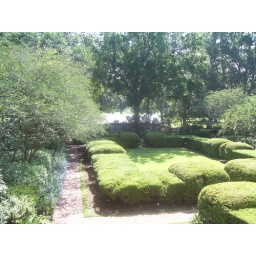
If you look closely in the back you can see the kitchen house where all the cooking was done